Viceroy of Huguang

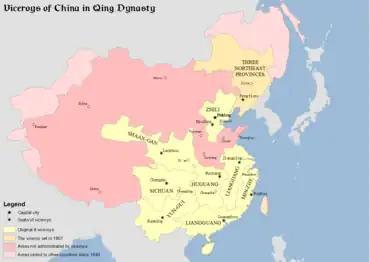
Map of viceroys in Qing Dynasty of China

The office was created in 1644 as the "Viceroy of Huguang" during the reign of the Shunzhi Emperor. Its headquarters were in Wuchang (present-day Wuchang District, Wuhan, Hubei). It was abolished in 1668 during the reign of the Kangxi Emperor but was restored in 1670 as the "Viceroy of Chuan-Hu" (川湖總督; "Viceroy of (Si)chuan and Hu(guang)"), with its headquarters in Chongqing. In 1674, the office of Viceroy of Chuan-Hu was split into the Viceroy of Sichuan and Viceroy of Huguang, and had remained as such until 1904. In 1904, during the reign of the Guangxu Emperor, the office of Provincial Governor of Hubei was merged into the office of Viceroy of Huguang.